Religious images in Christian theology

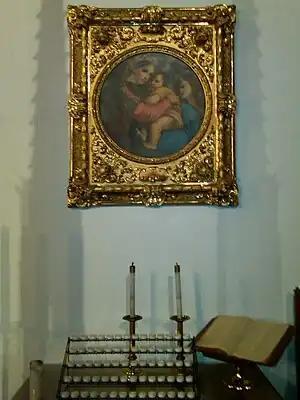
Madonna and Child with a votive candle rack and kneeler in a Methodist church in Cleveland.

Writing for the United Methodist Church, Tricia Brown discusses the importance of sacred art: